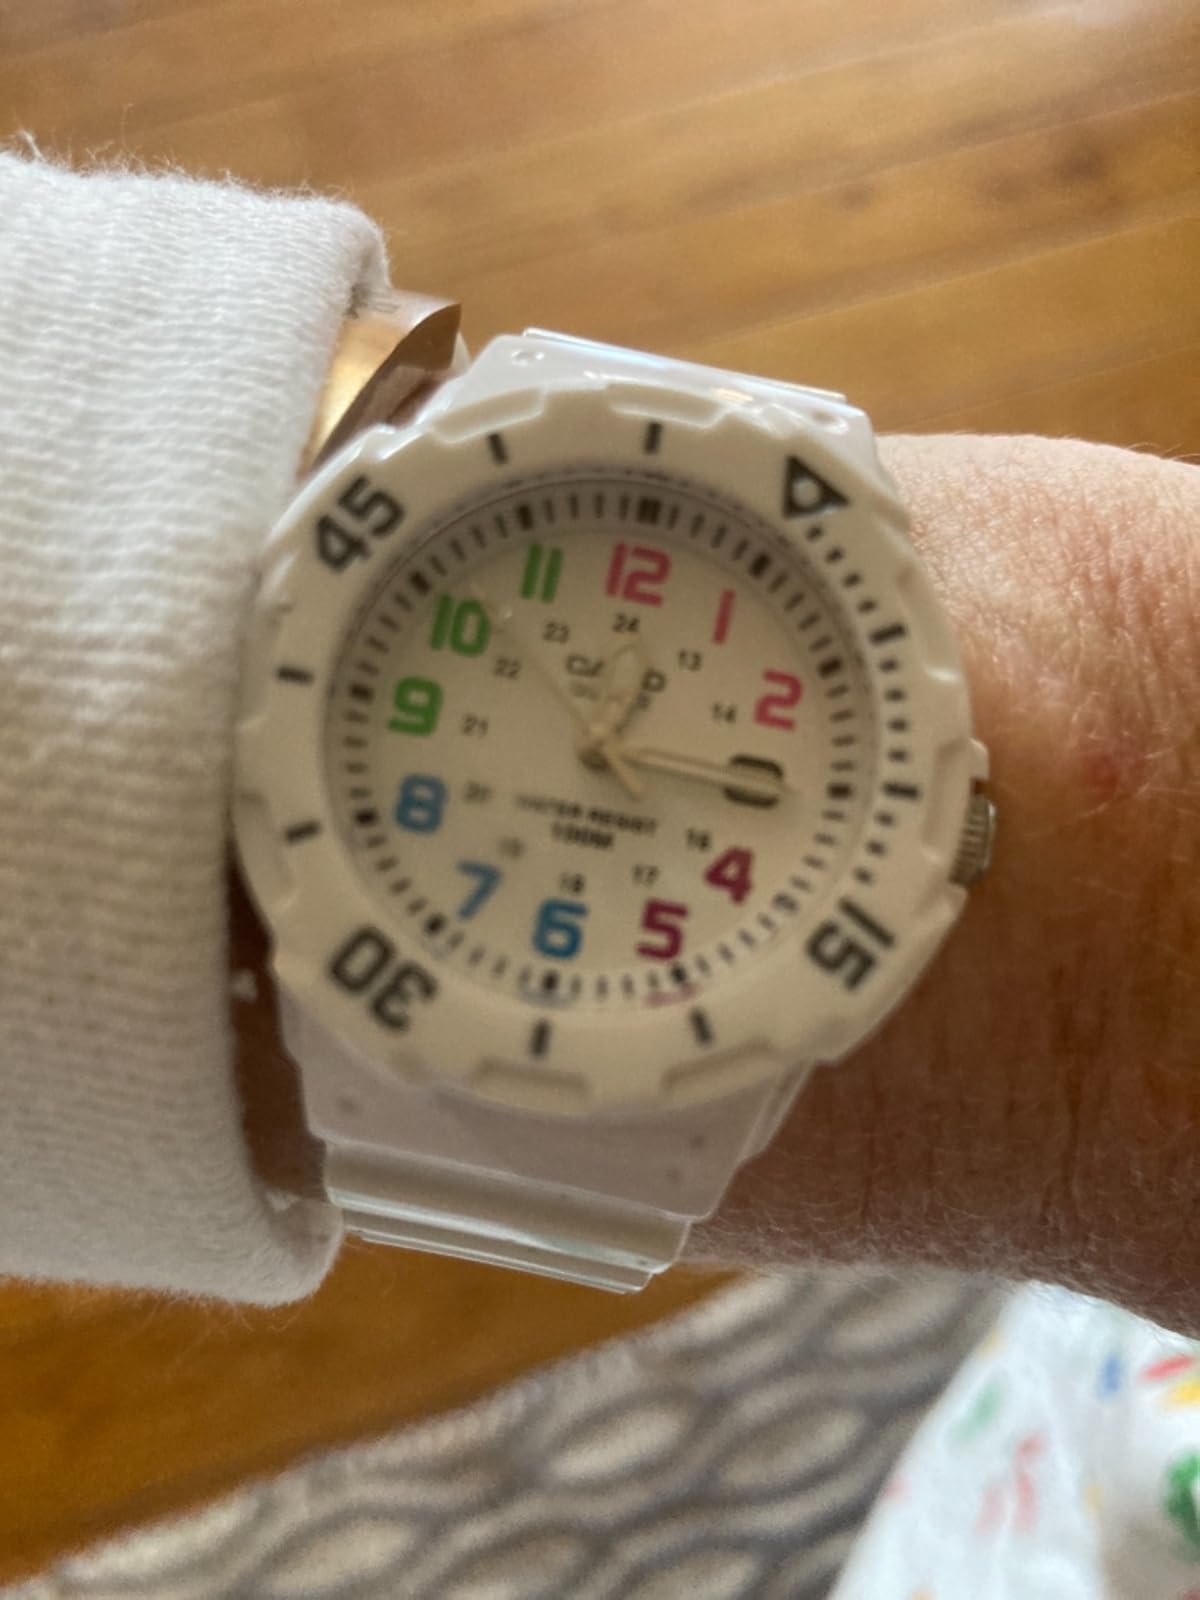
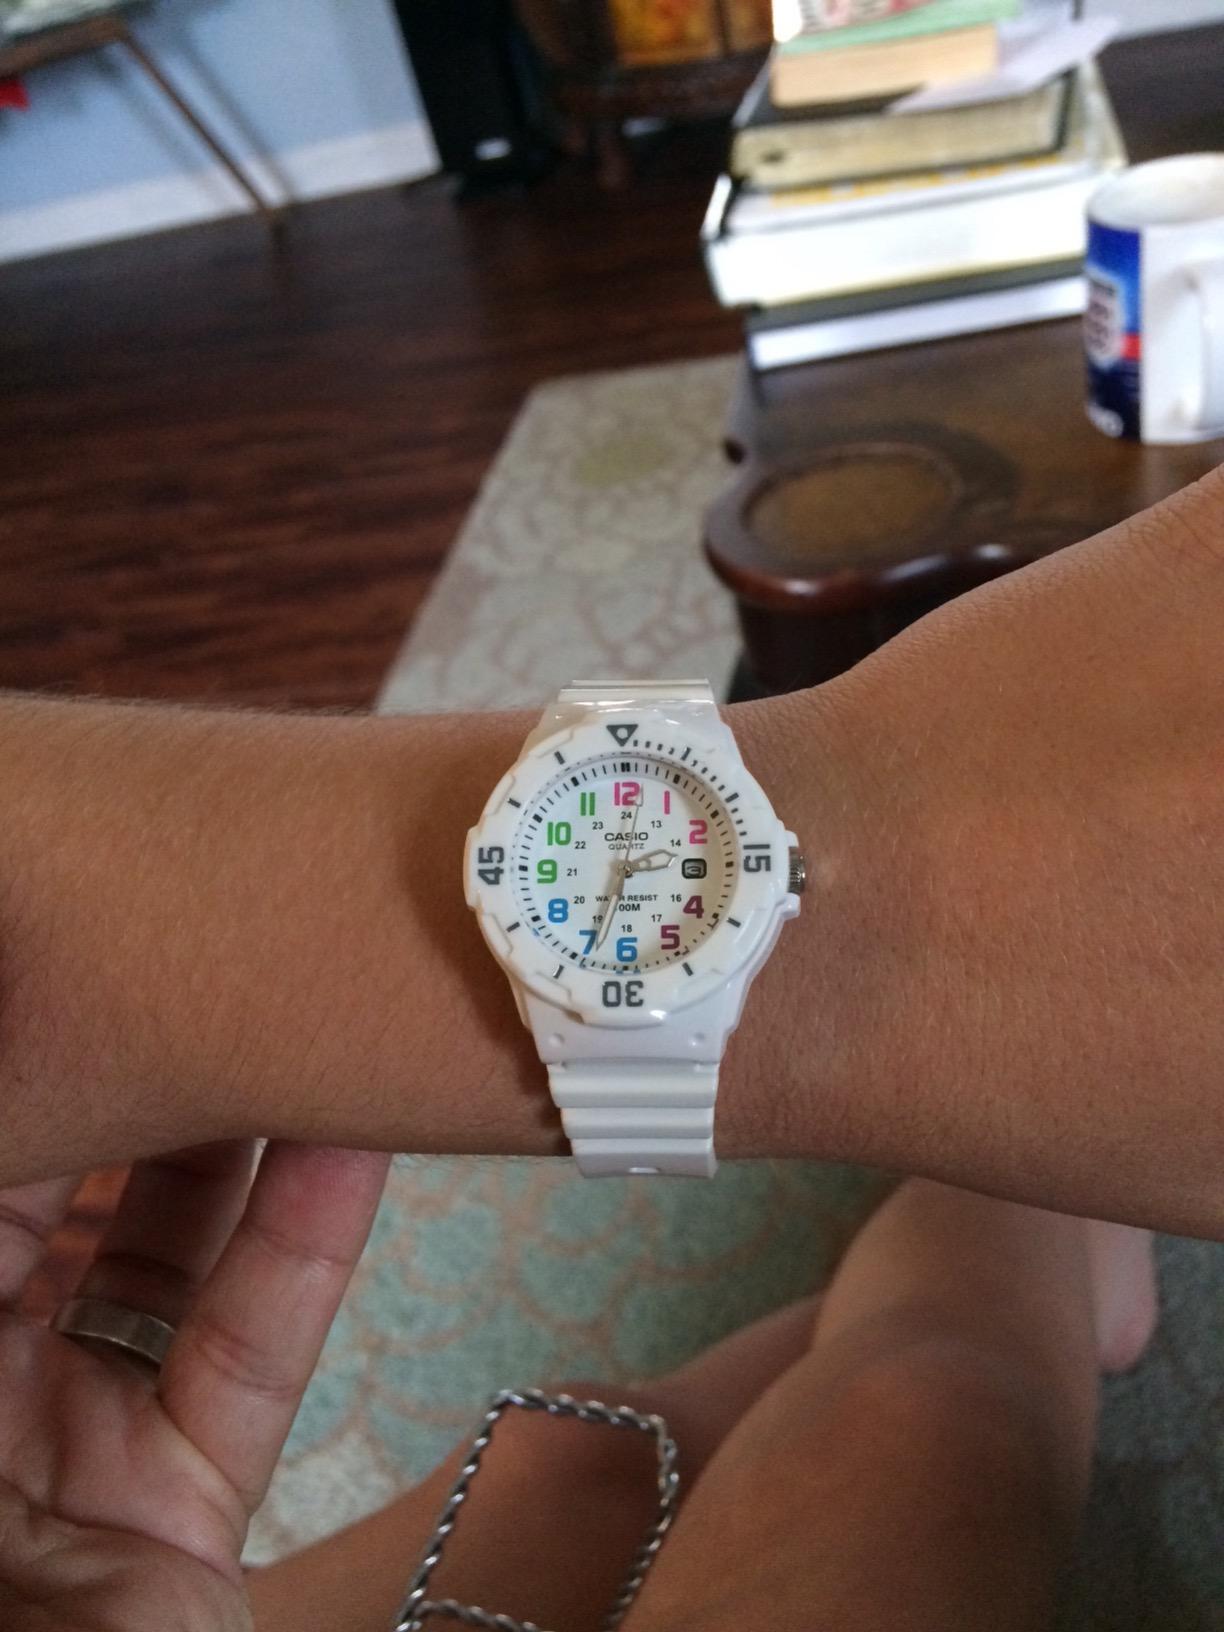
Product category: accessories_watch
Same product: yes